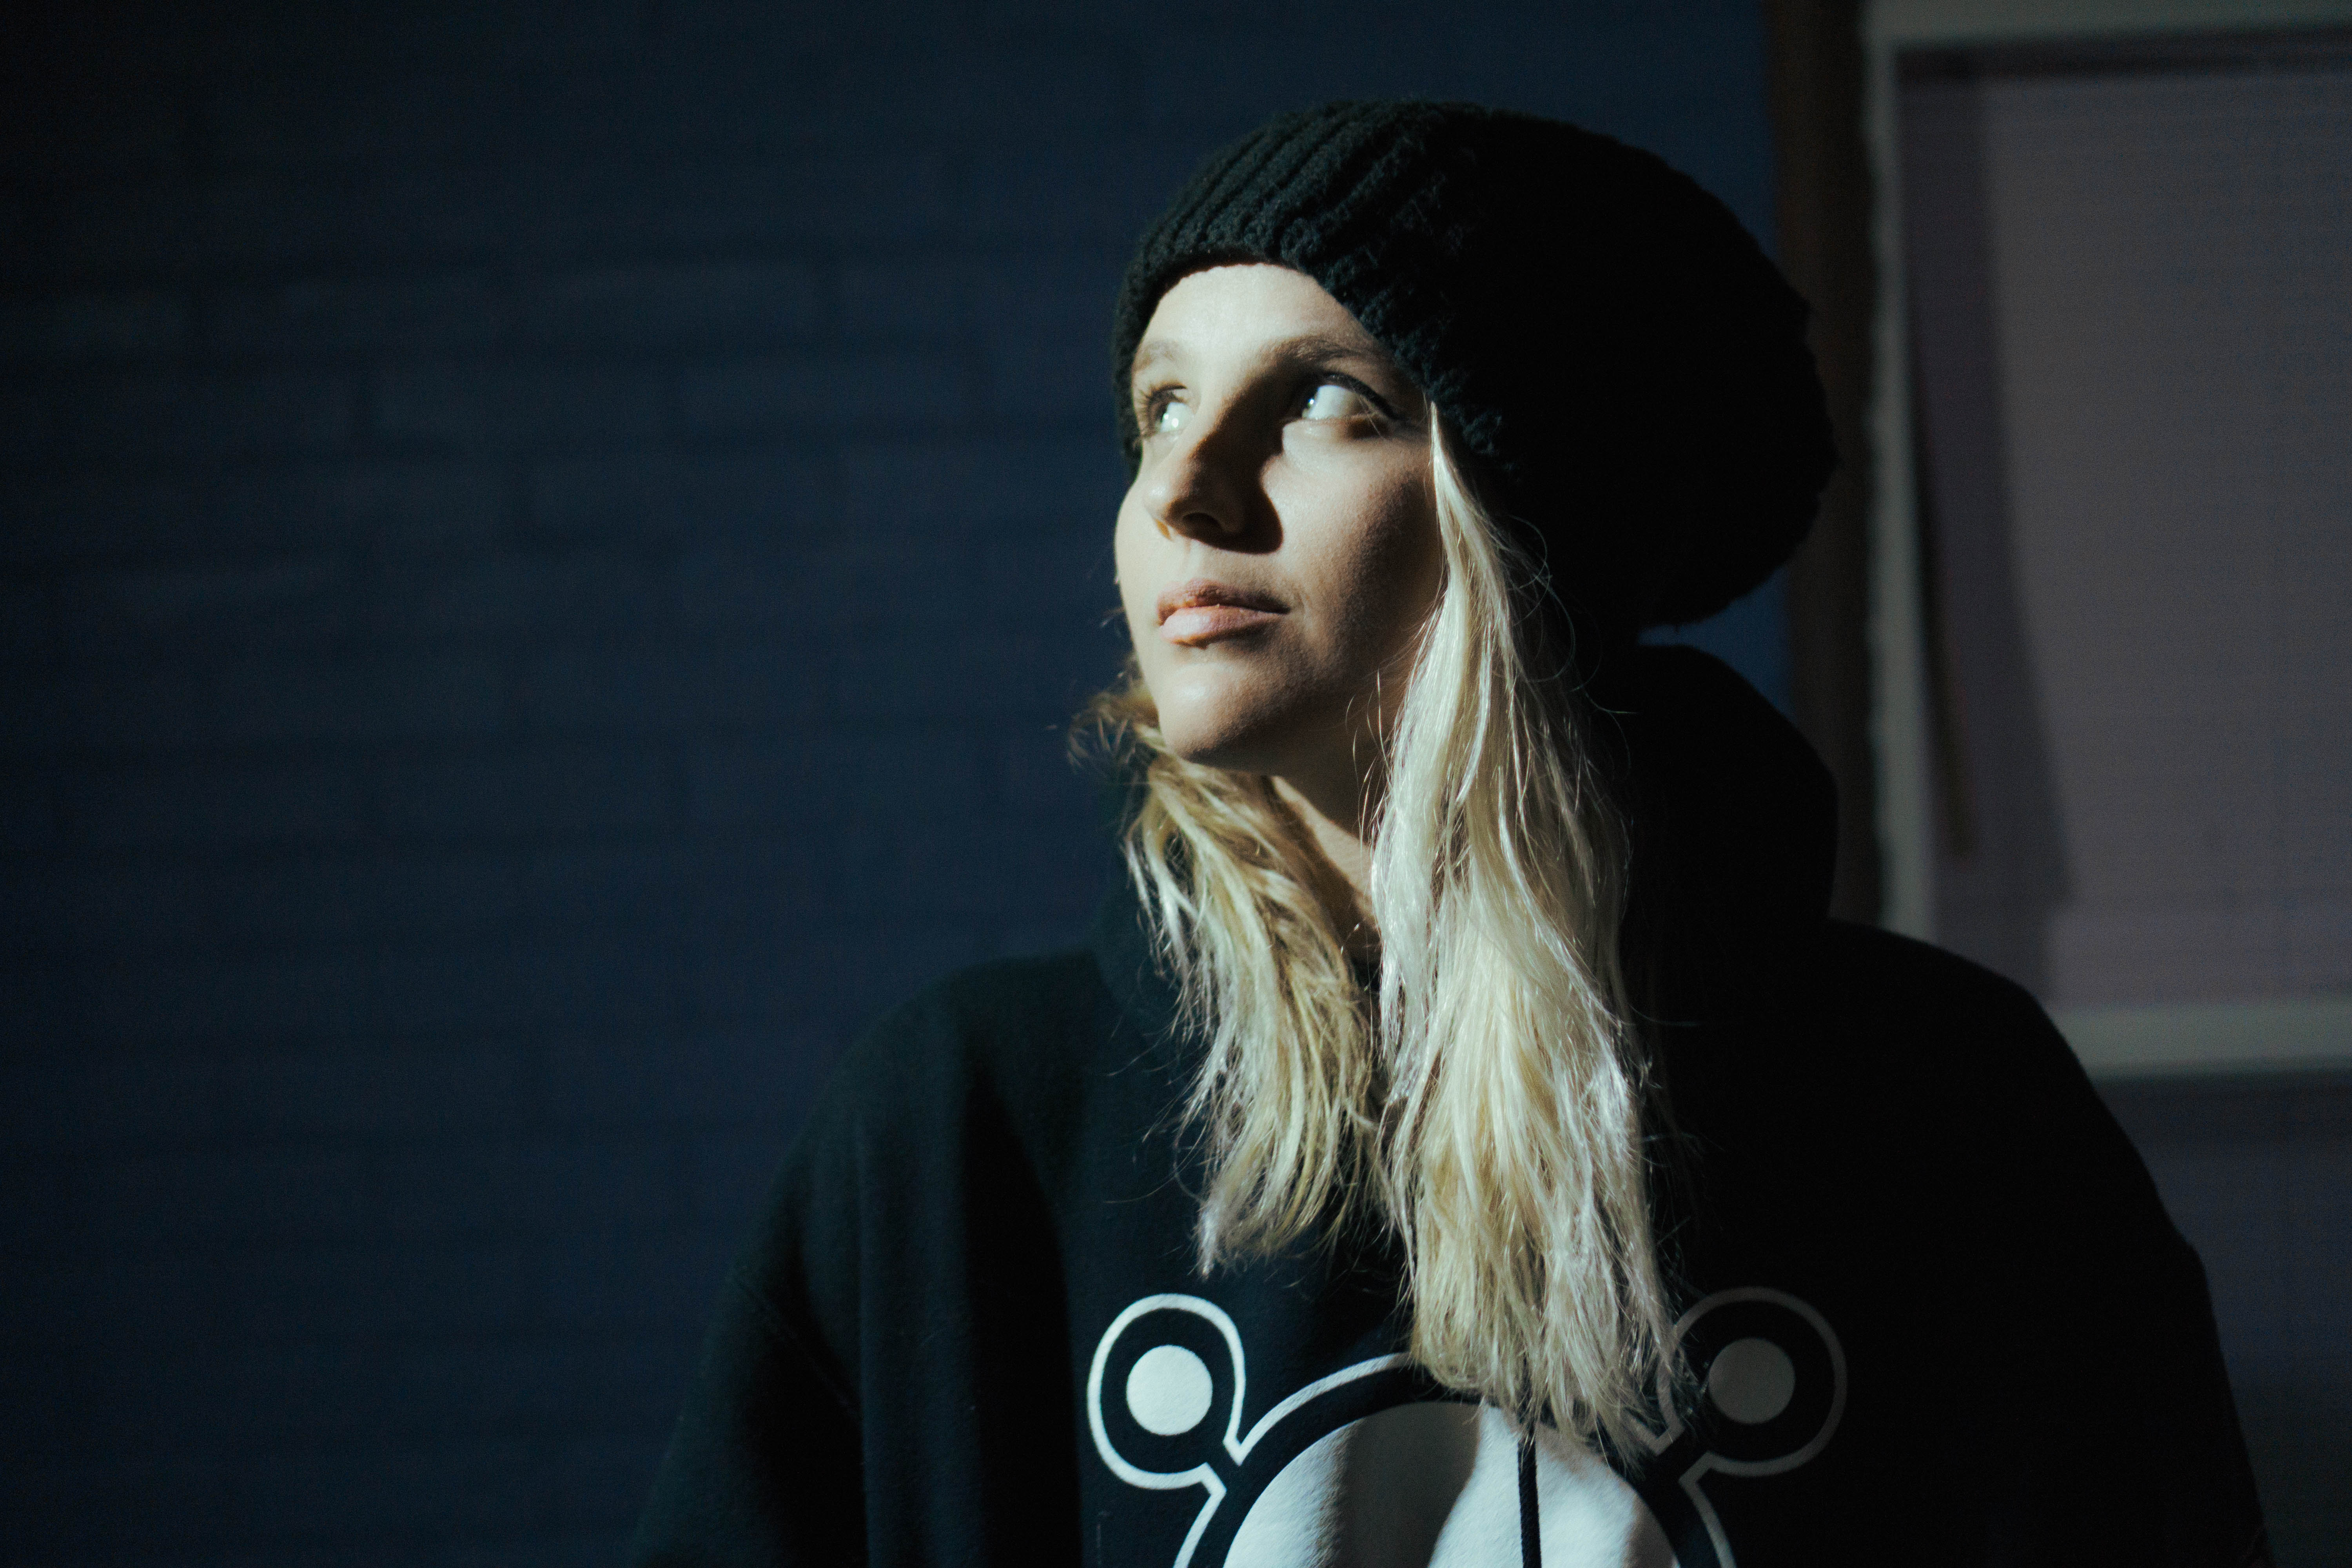
hair, singer, portrait, model, fashion, hairstyle, long hair, glasses, singing, eyewear, beauty, photo shoot